AEG G.V

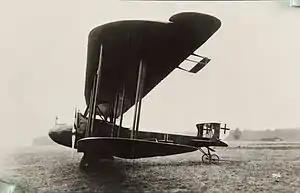

The AEG G.V was a biplane bomber aircraft of World War I built by the (AEG) during the First World War for the Imperial German Army's Imperial German Air Service. It made its first flight in 1918 and was an enlarged and improved version of the G.IV. The type saw limited production before the Armistice in November, and never entered operational service. Six G.Vs were sold to the Swedish Air Force after the war. At least one aircraft was converted into a six-passenger airliner for Deutsche Luft-Reederei after the war as the G5.